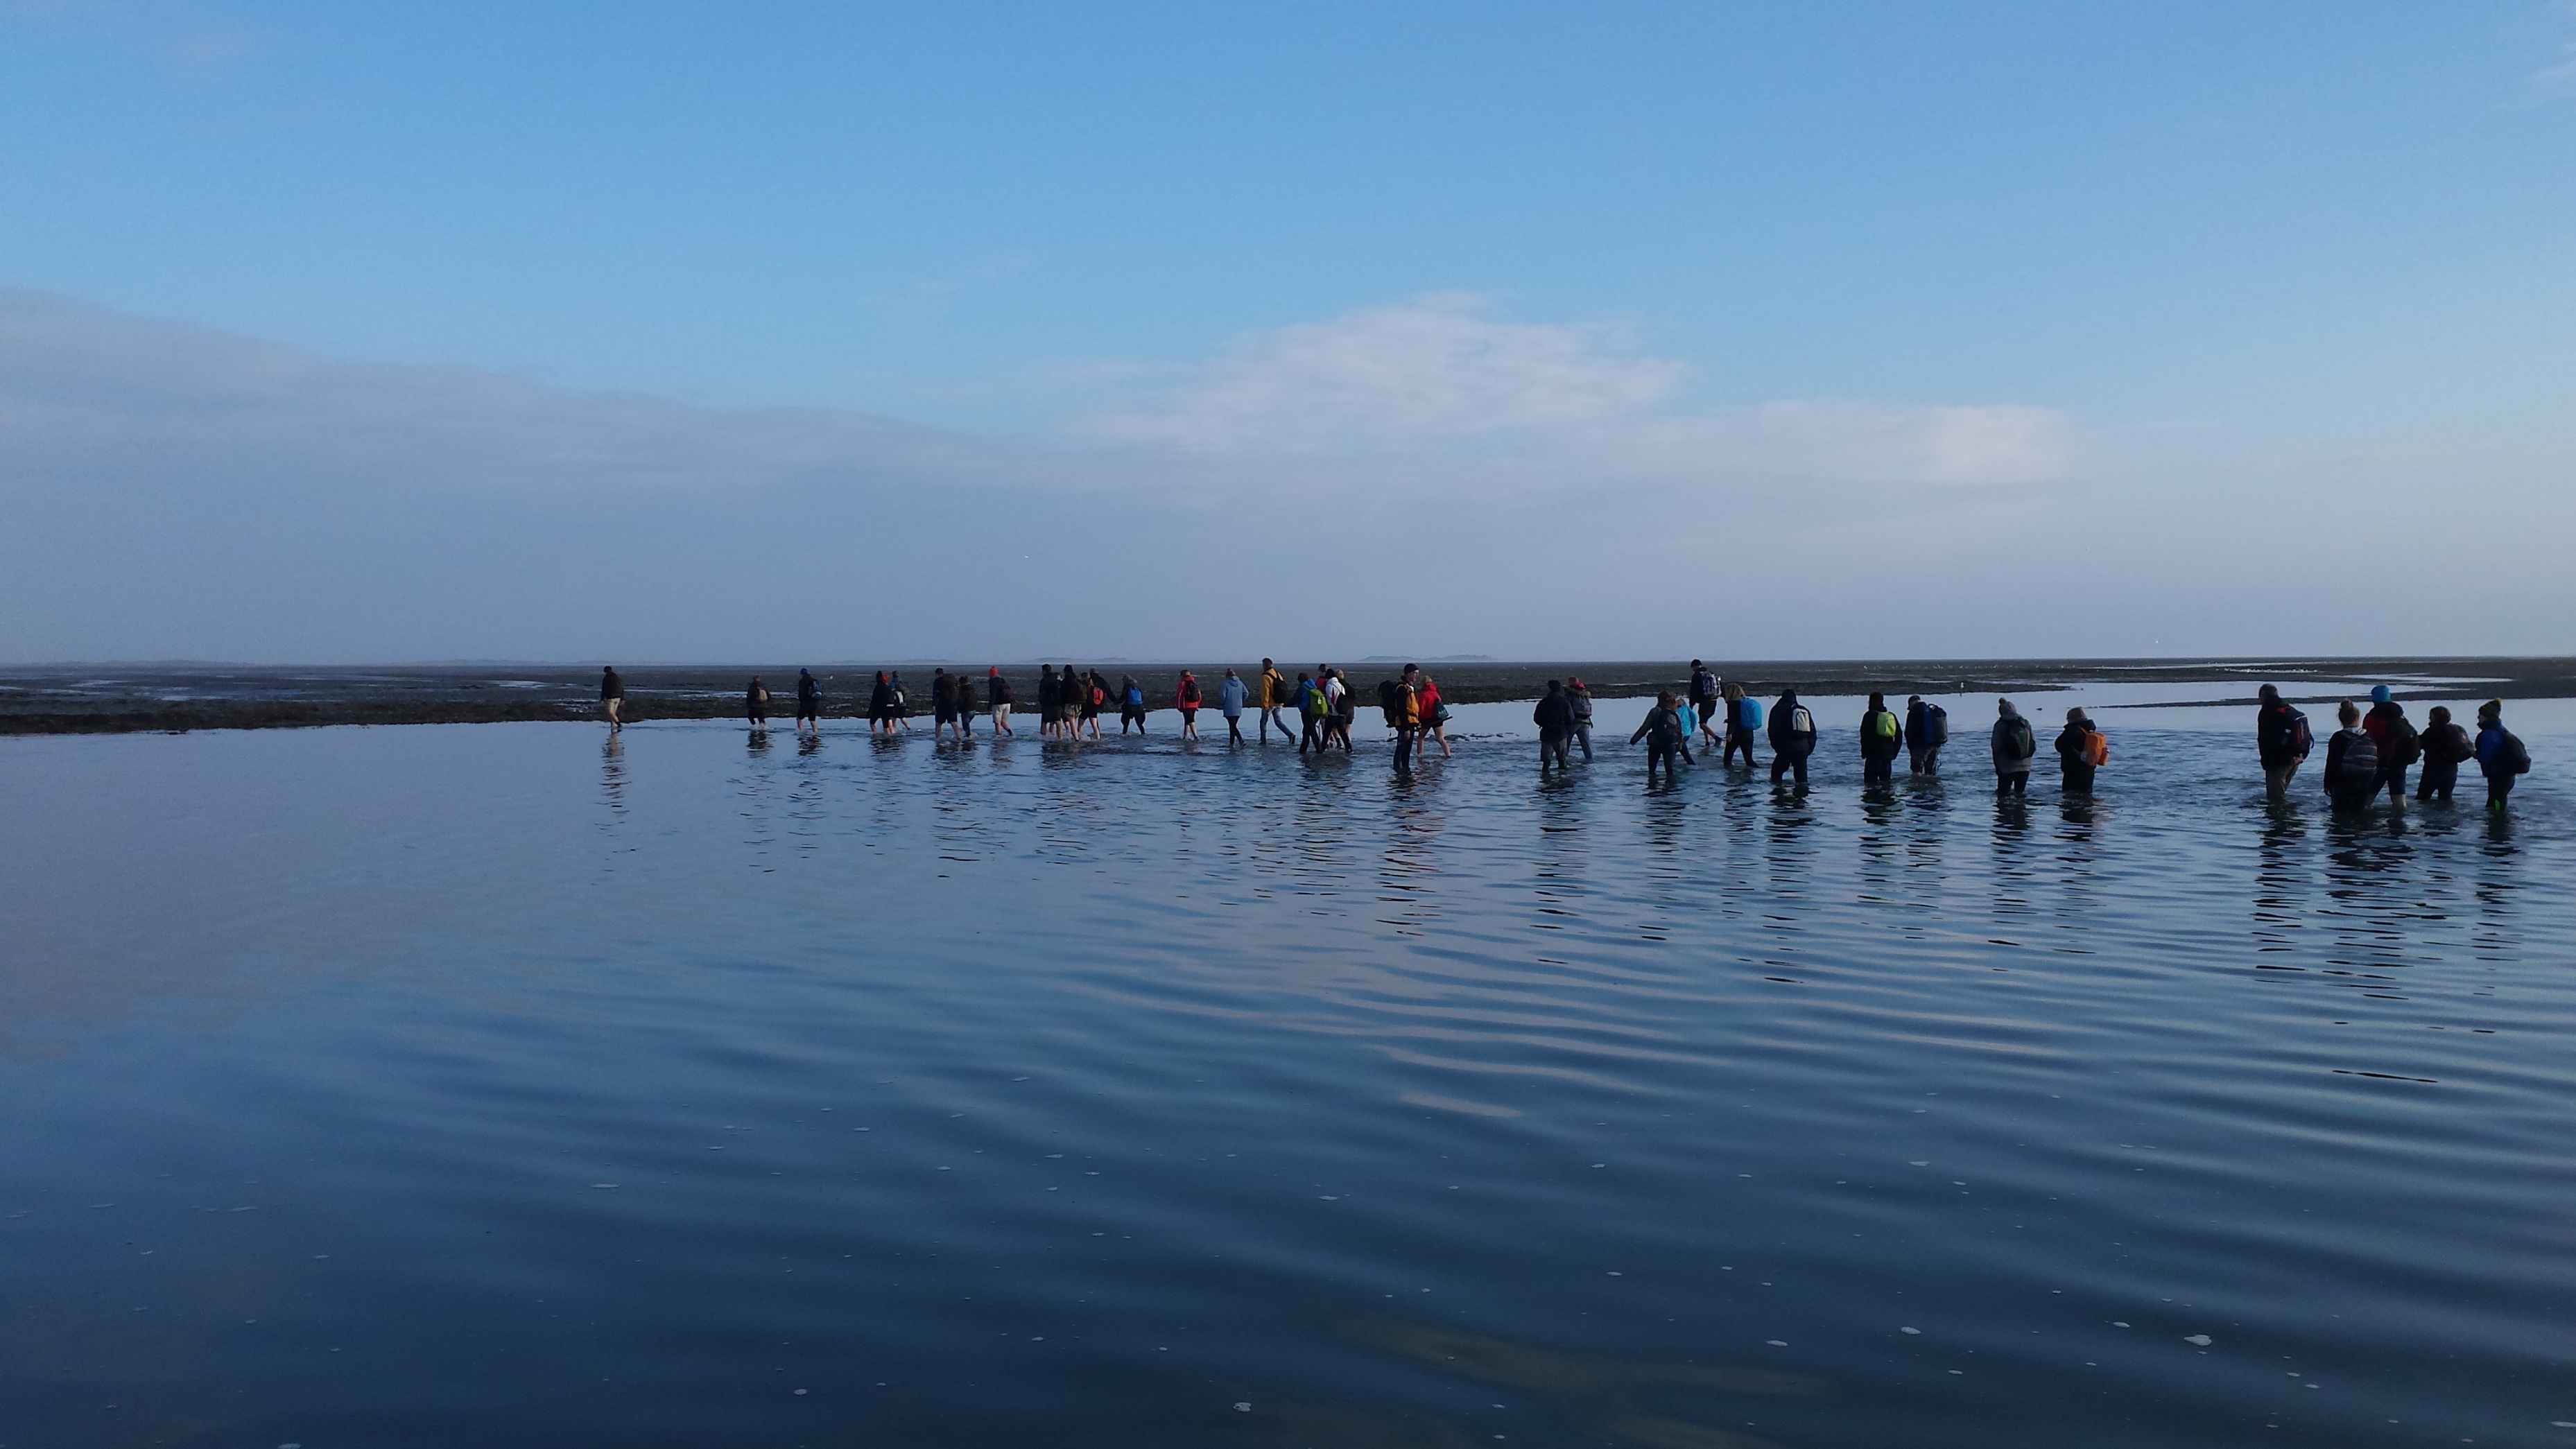
sea, water, nature, ocean, horizon, hiking, air, morning, shore, wave, lake, dawn, dusk, walk, reflection, vehicle, bay, reservoir, body of water, blue sky, holland, netherlands, clouds, boating, dutch landscape, wadden sea, wadlopen